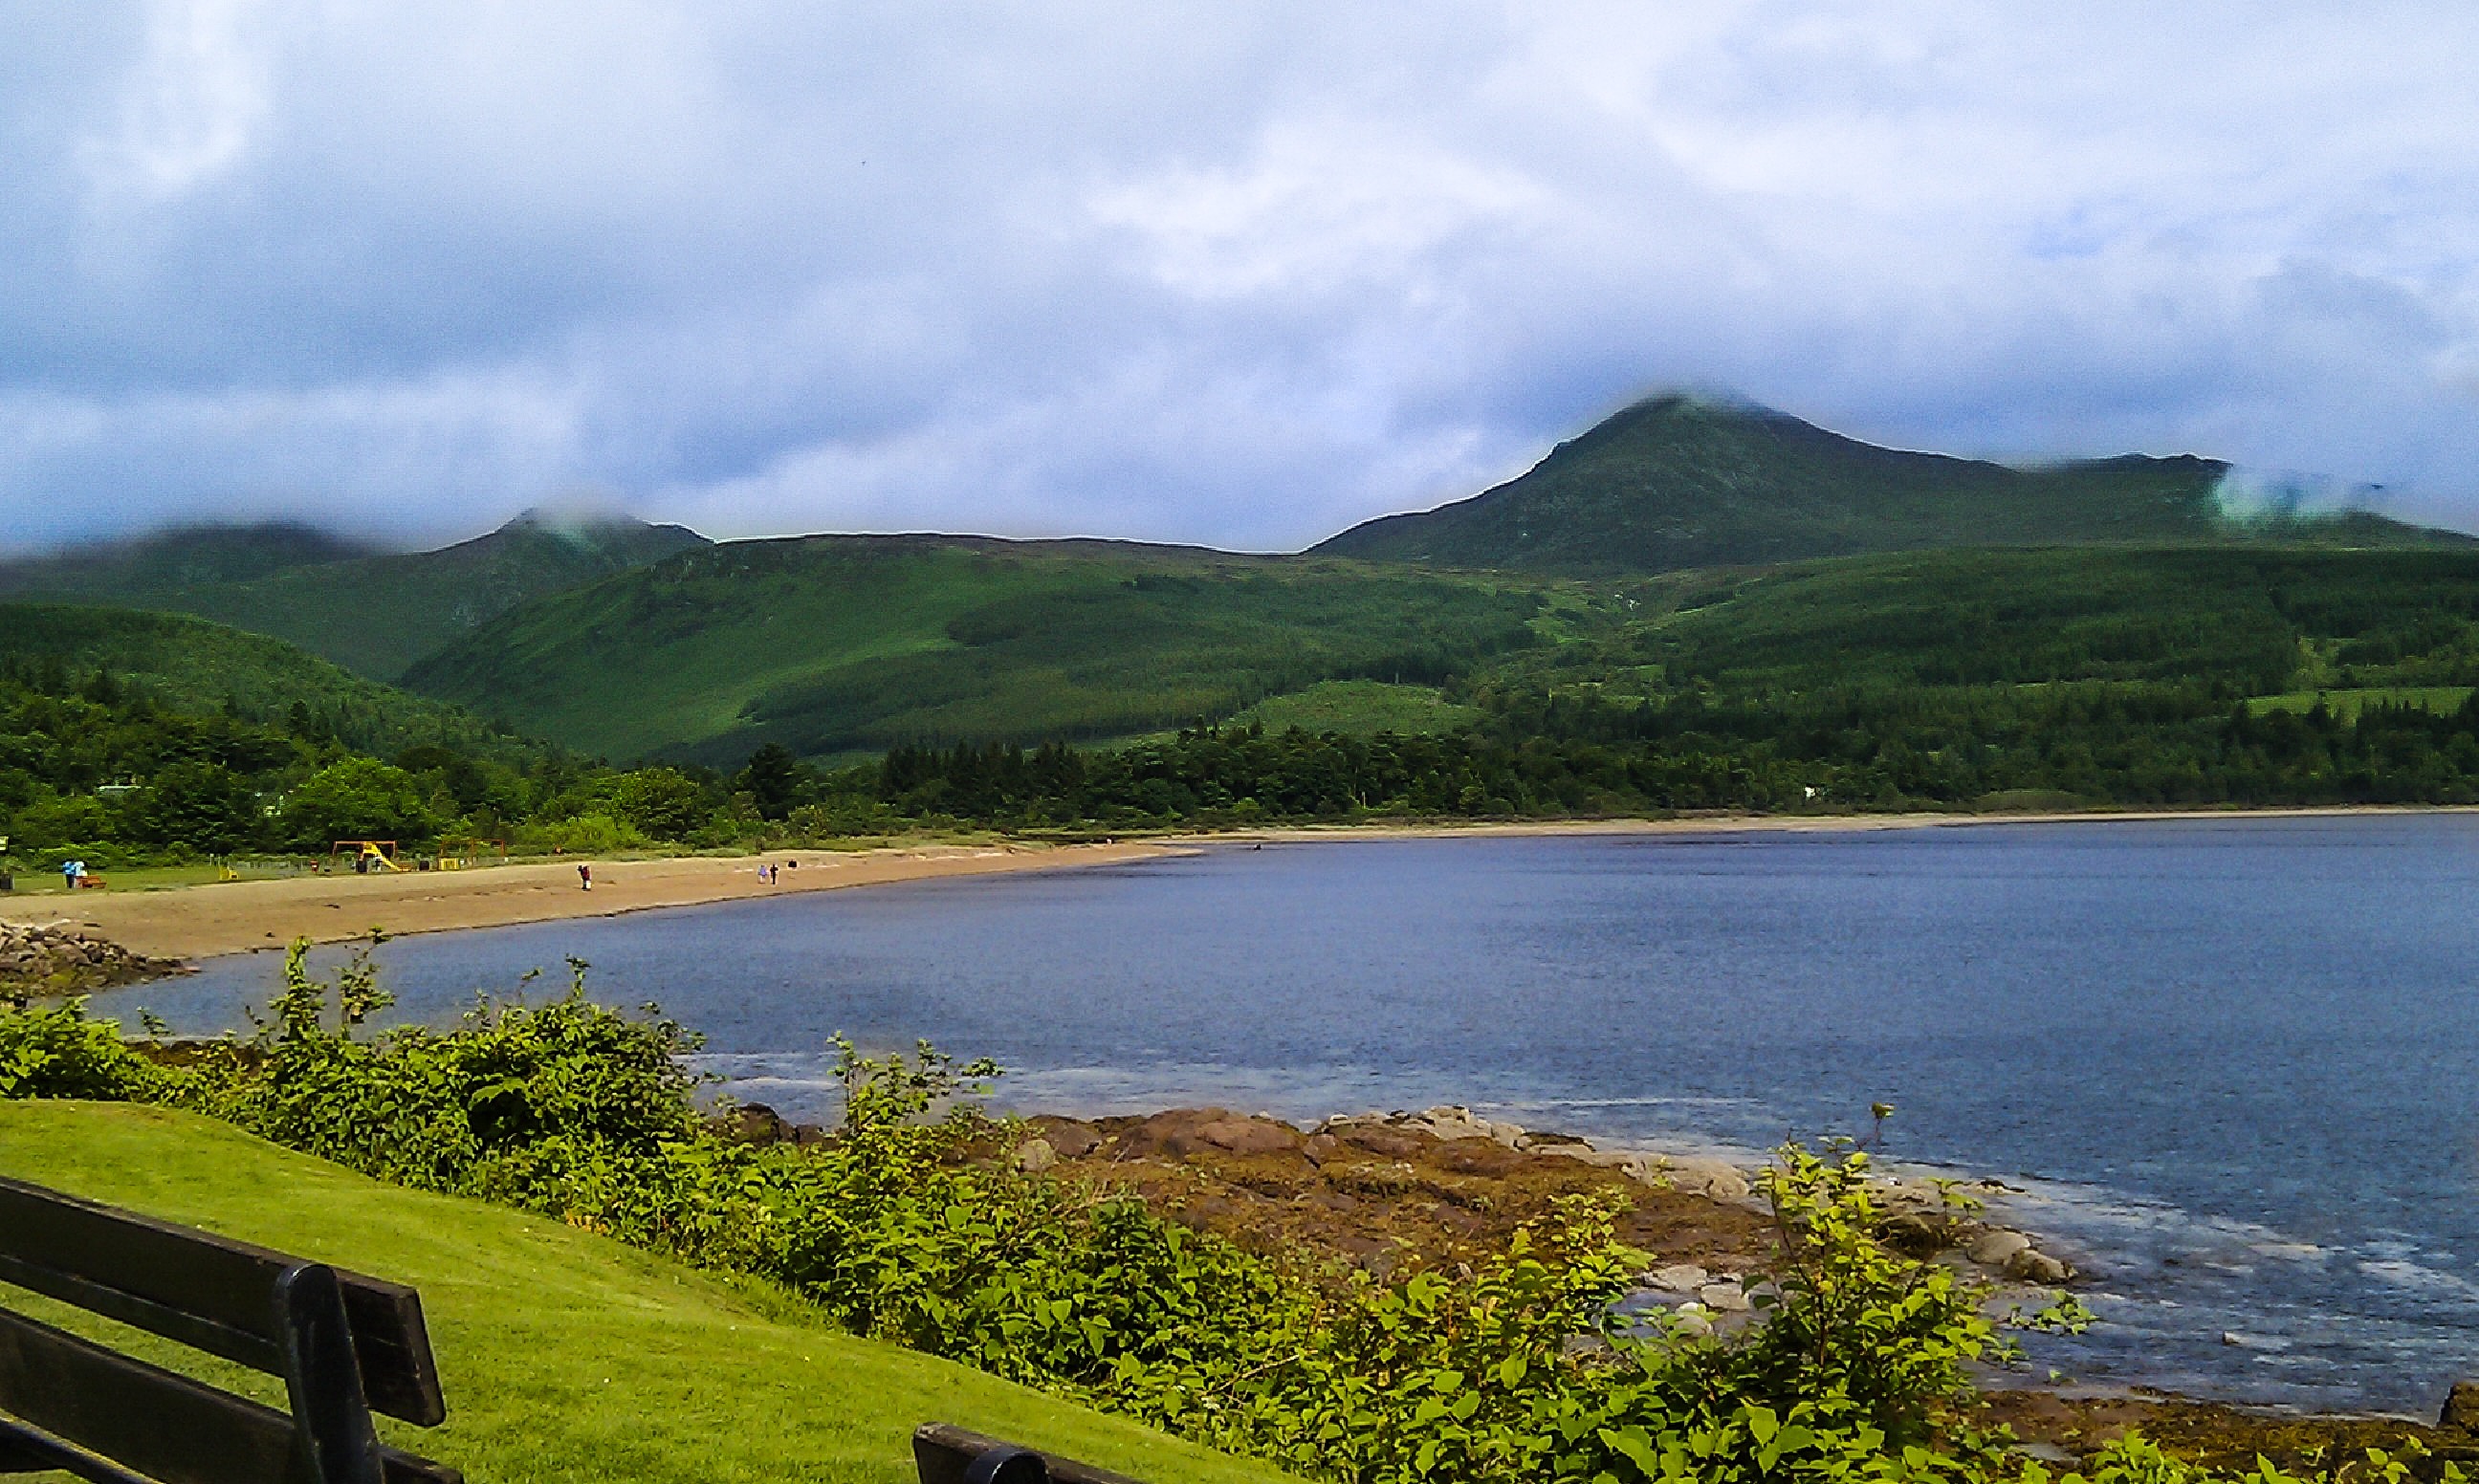
beach, landscape, sea, coast, tree, water, grass, ocean, horizon, mountain, cloud, sky, hill, lake, inlet, green, bay, reservoir, highland, headland, bank, vegetation, scotland, fell, loch, tropics, cape, atmospheric, rural area, lake district, isle of arran, hill station, meteorological phenomenon, promontory, brodick, mount scenery